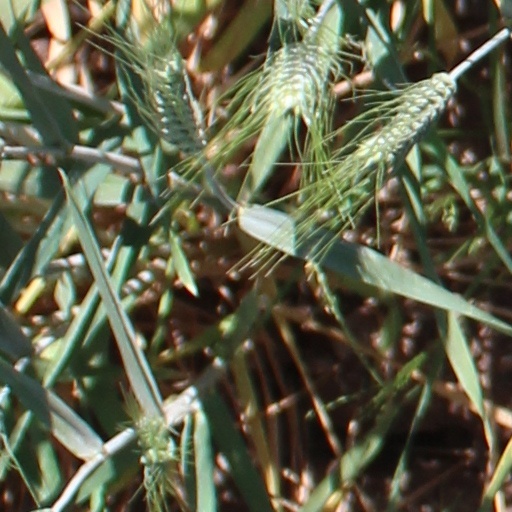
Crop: wheat